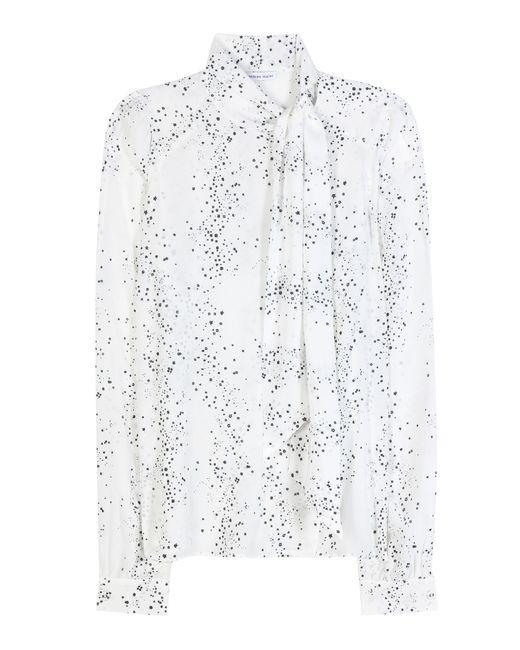
Gepunktete weiße offizielle Chiffonbluse für Damen